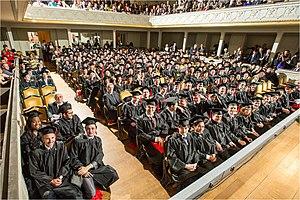
Remise des diplômes
L'EPF est l'une des 205 écoles d'ingénieurs françaises accréditées au 1ᵉʳ septembre 2019 à délivrer un diplôme d'ingénieur.